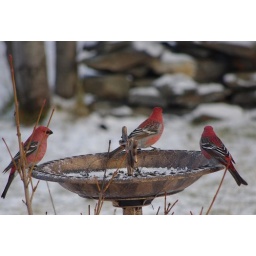
I put sunflower seeds in the bird bath during the winter. Pine grosbeaks seem to like the wider, more open feeders.